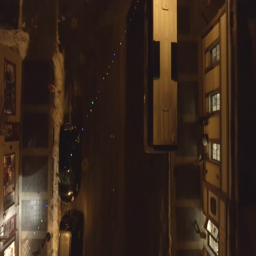
an amazing aerial view at night in the winter with christmas lights